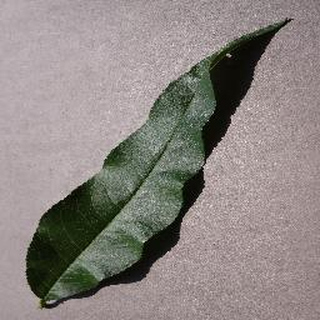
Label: healthy_peach